André Julien Chainat

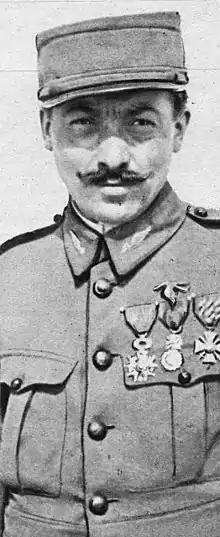

Adjutant André Julien Chainat was a French World War I flying ace credited with eleven aerial victories.